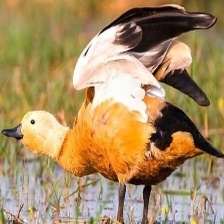
Species: RUDDY SHELDUCK
Scientific name: TADORNA FERRUGINEA
ImageNet parent category: drake